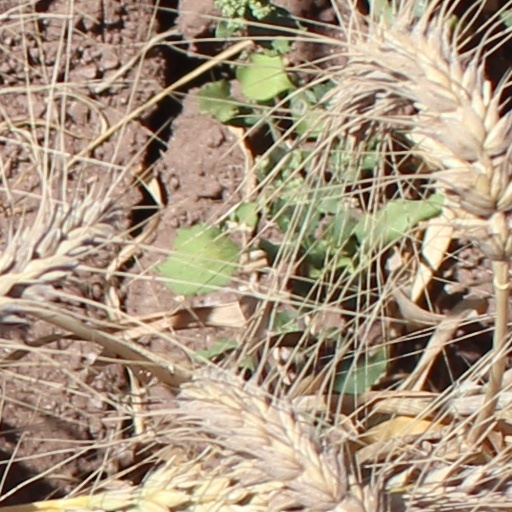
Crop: wheat